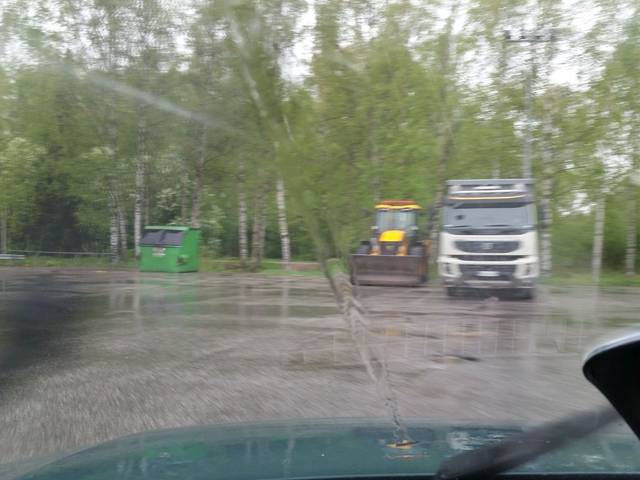
Region: Finland
Coordinates: 60.228, 24.874